The Wrong Man

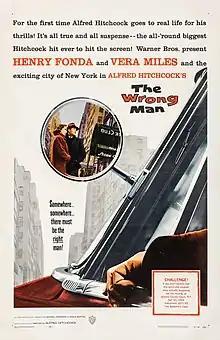
Theatrical release poster

The Wrong Man is a 1956 American docudrama film noir directed by Alfred Hitchcock and starring Henry Fonda and Vera Miles. The film was drawn from the true story of an innocent man charged with a crime, as described in the book "The True Story of Christopher Emmanuel Balestrero" by Maxwell Anderson and in the magazine article "A Case of Identity", which was published in "Life" magazine in June 1953 by Herbert Brean.